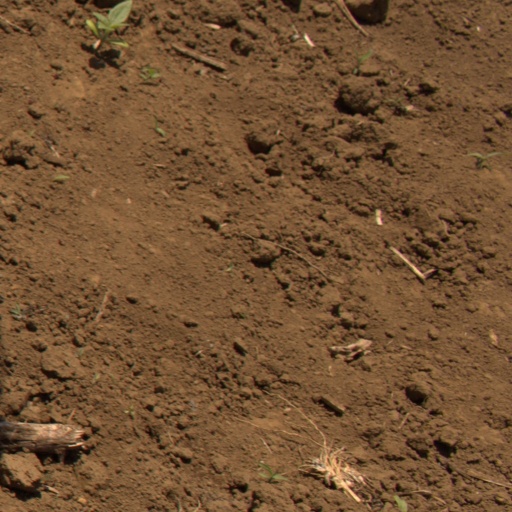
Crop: Jerusalem artichoke